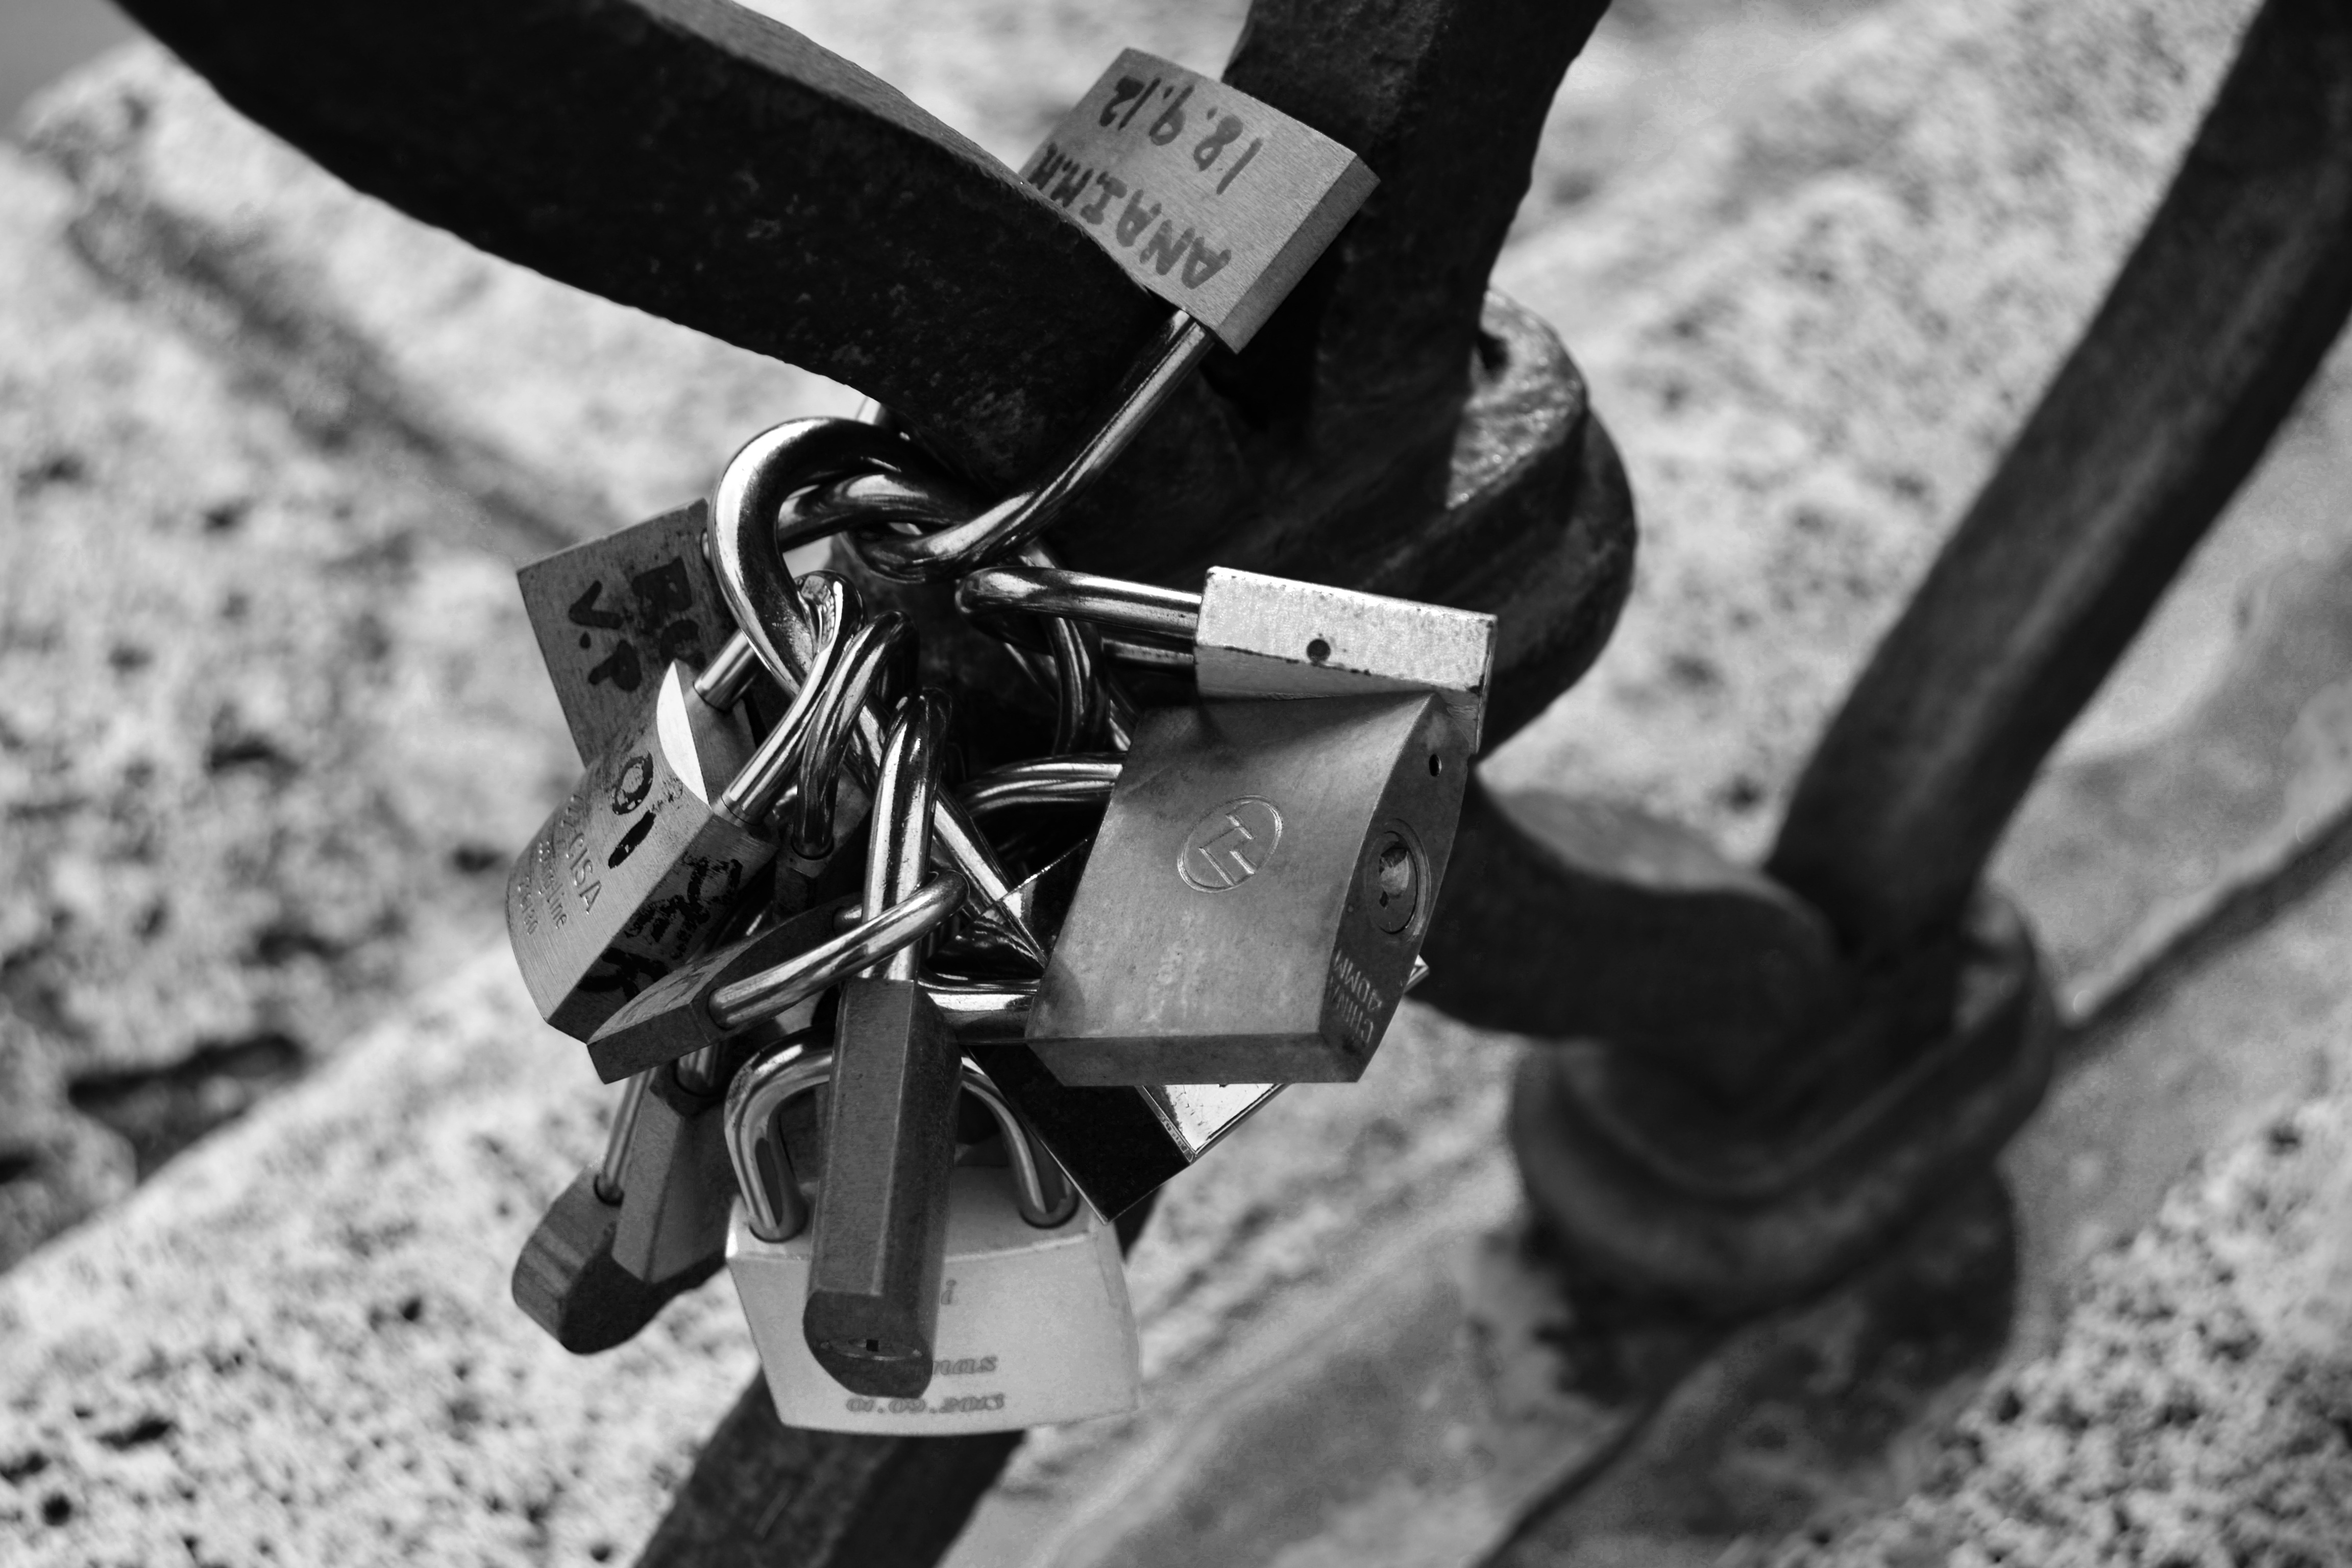
black and white, white, photography, wheel, bicycle, love, railing, vehicle, black, monochrome, photograph, locks, monochrome photography